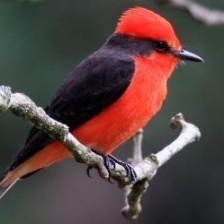
Species: VERMILION FLYCATHER
Scientific name: PYROCEPHALUS OBSCURUS